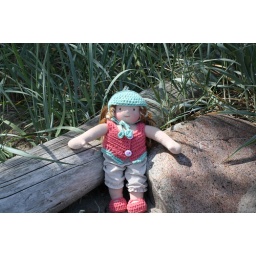
she pulled up her pants so she could sink her toes in the water